Vostok 1

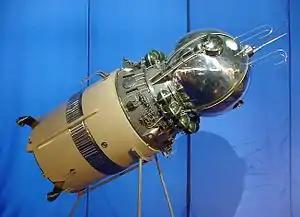
Model of the Vostok spacecraft with its upper stage, on display in Frankfurt Airport's "Russia in Space" exhibition

Unlike later Vostok missions, there were no dedicated tracking ships available to receive signals from the spacecraft. Instead they relied on the network of ground stations, also called Command Points, to communicate with the spacecraft; all of these Command Points were located within the Soviet Union.